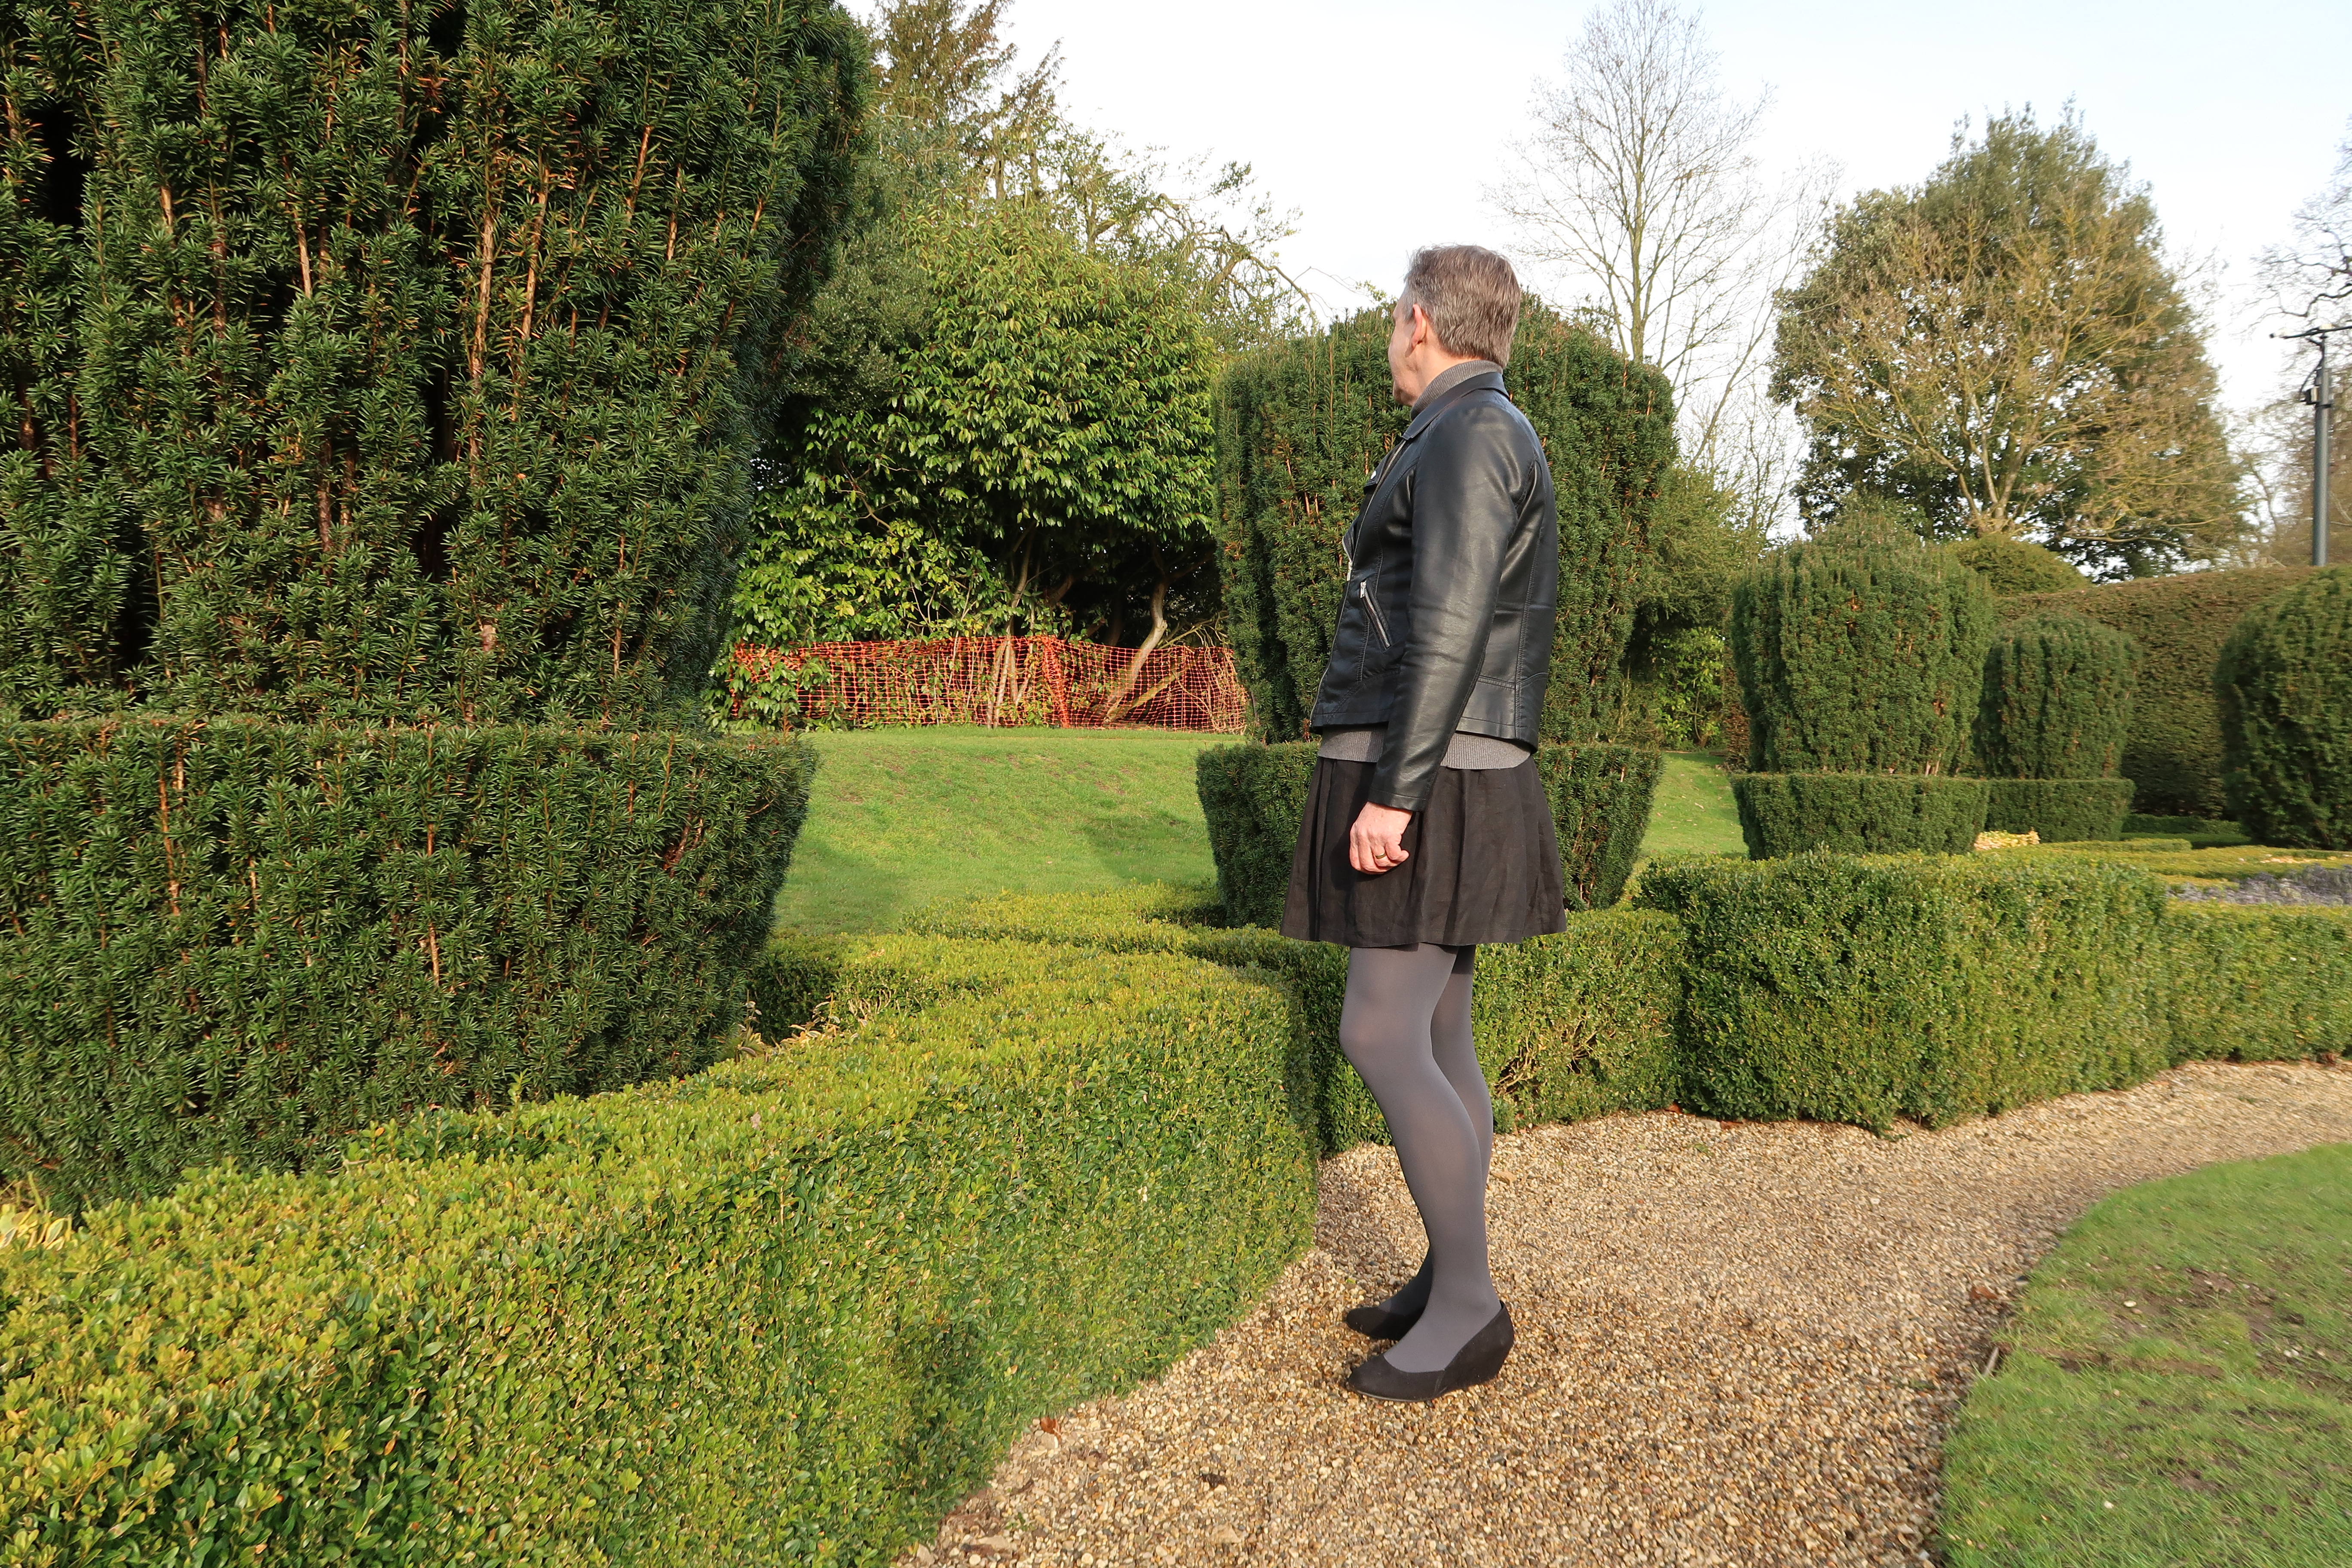
tights, footwear, plant, outerwear, sky, People in nature, leaf, tree, hedge, woody plant, grass, shrub, leisure, blazer, street fashion, landscape, grass family, lawn, formal wear, grassland, human leg, recreation, bag, garden, denim, suit, landscaping, conifer, plantation, walking, shadow, handbag, top, road, uniform, fun, sitting